Answer in natural language. Considering the relative positions, where is artistic colourful white paper drawing scenario with respect to HousePlant? Choose between the following options: left or right
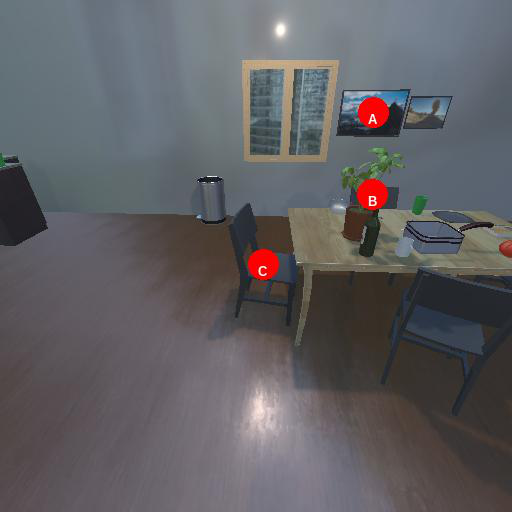
<answer>right</answer>